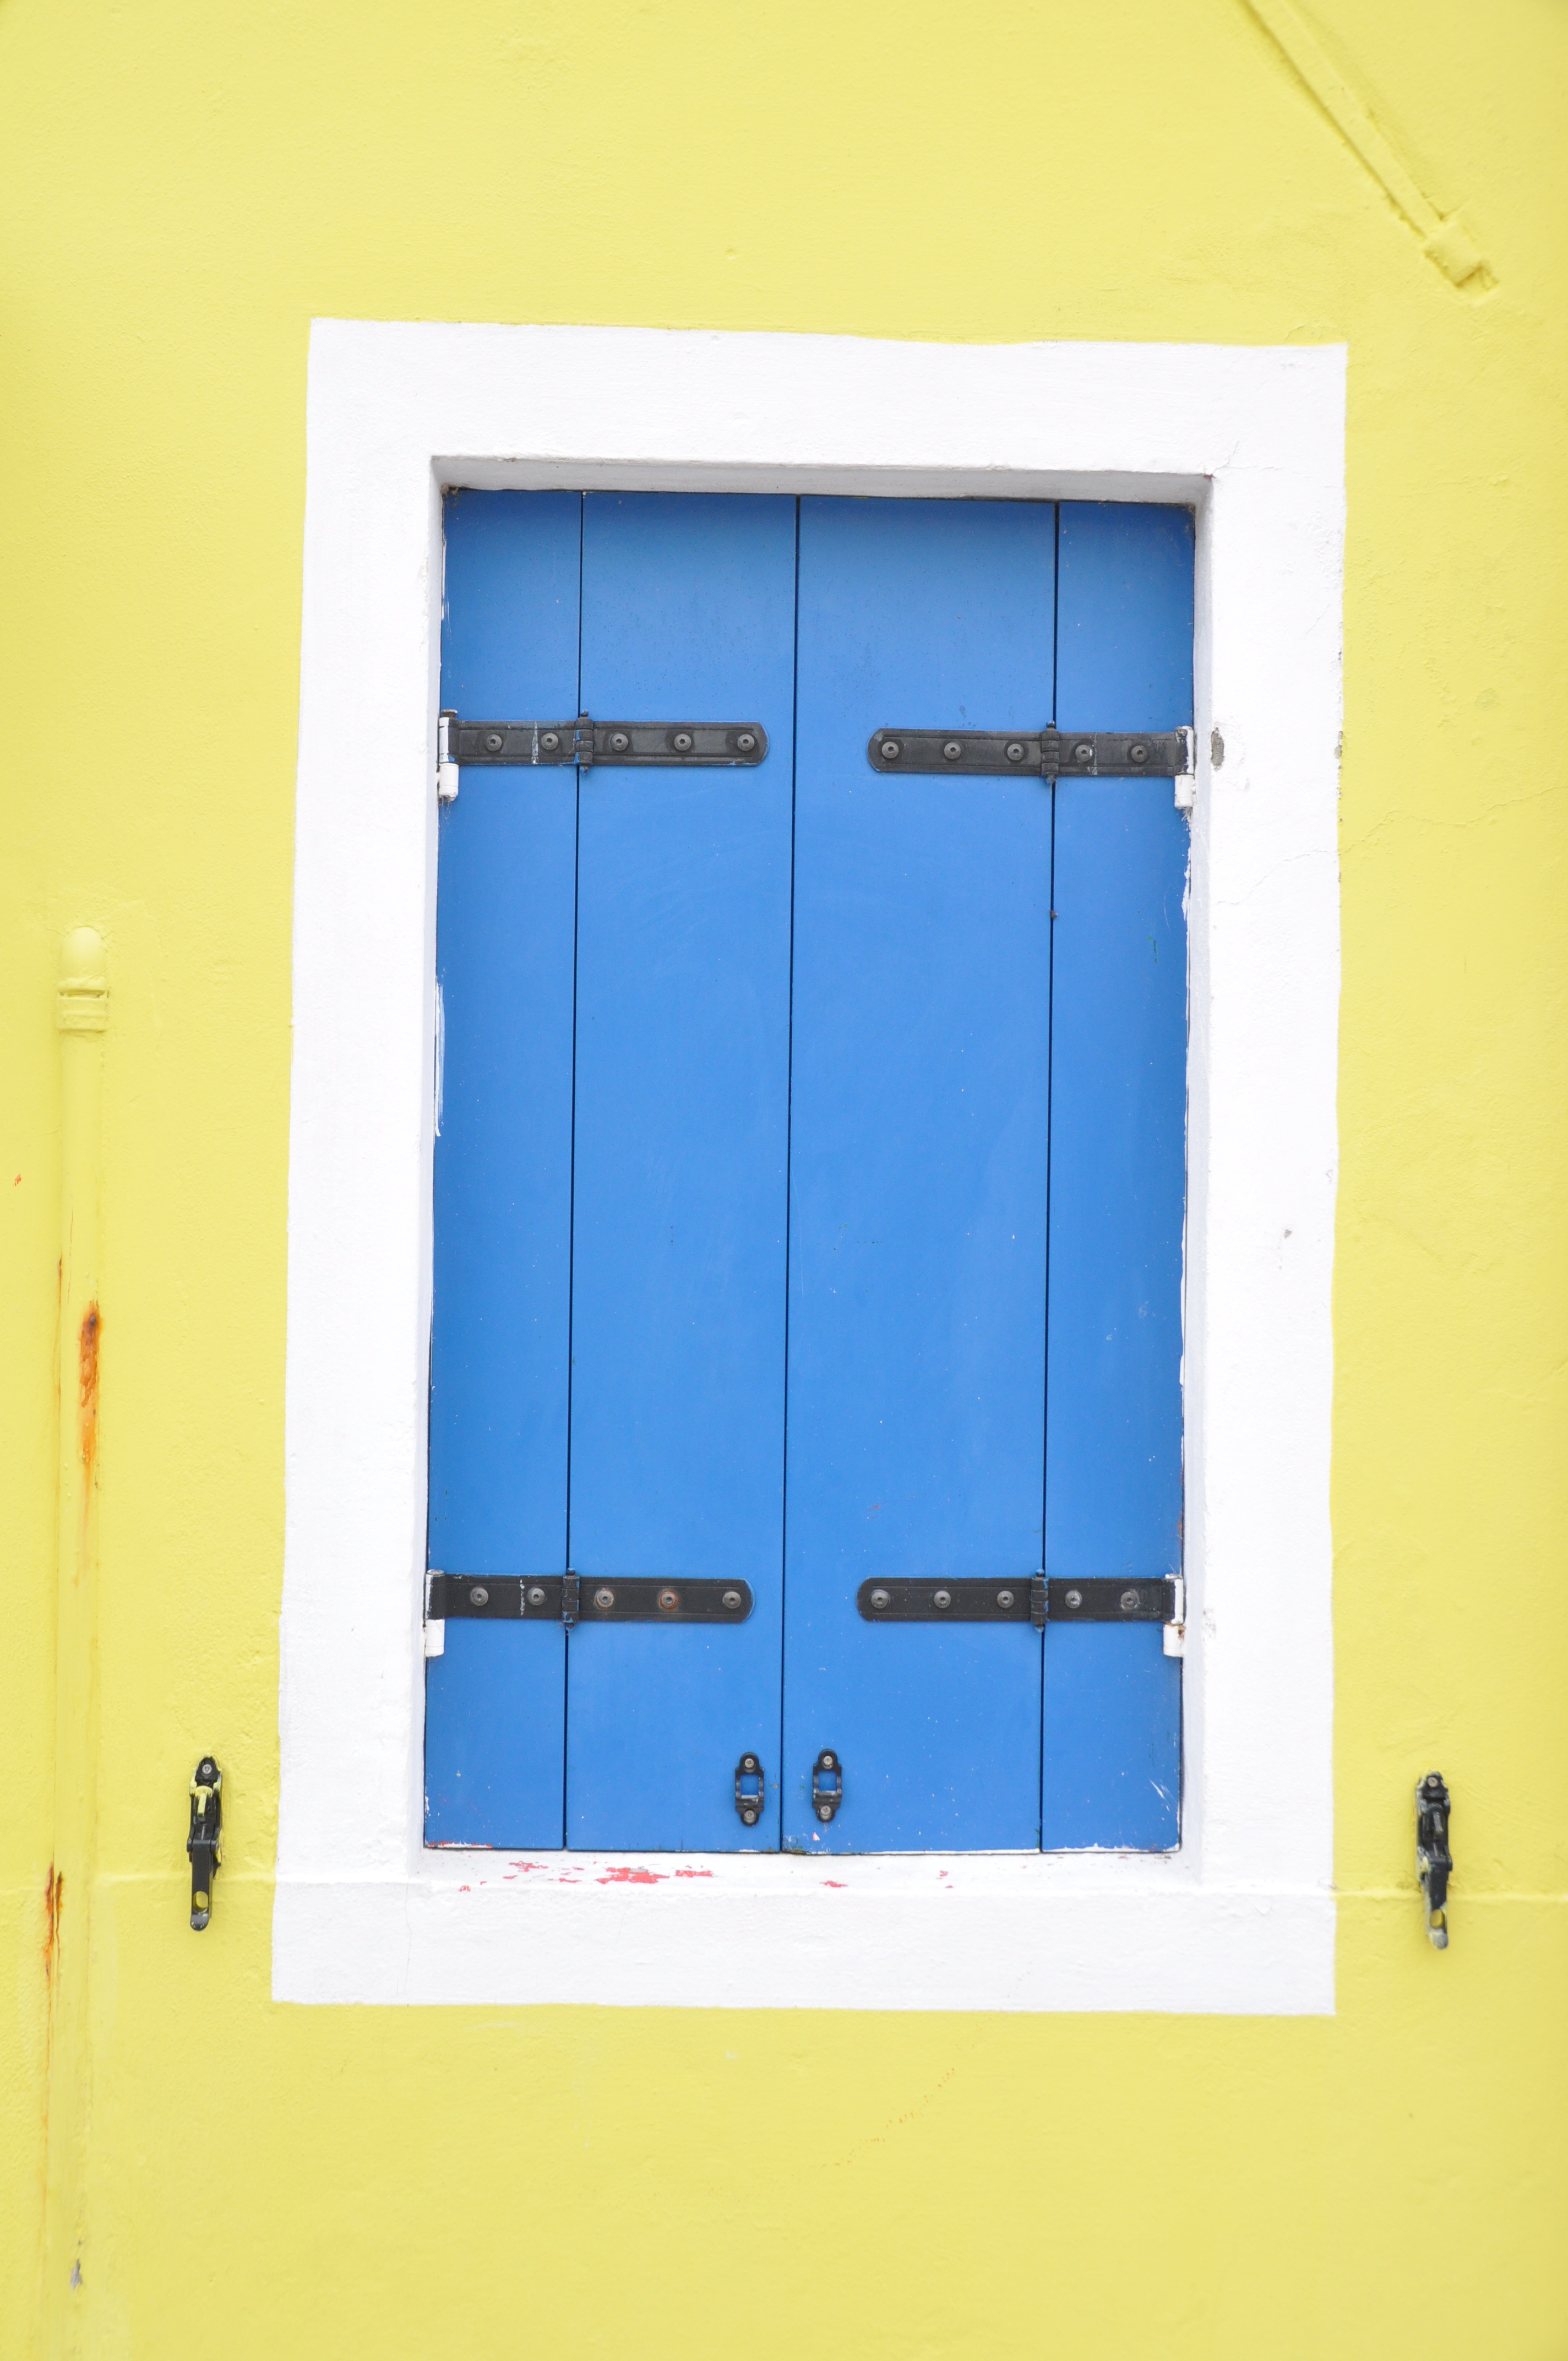
architecture, window, wall, color, facade, blue, room, yellow, door, shutter, interior design, burano, hauswand, wooden windows, yellow wall, blue window, colorful window, window covering